The Favourite Son

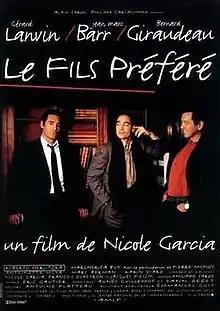
Film poster

The Favourite Son (original title: Le Fils préféré) is a 1994 French drama film directed by Nicole Garcia and written by François Dupeyron, Jacques Fieschi and Garcia. It stars Gérard Lanvin, Bernard Giraudeau and Jean-Marc Barr.